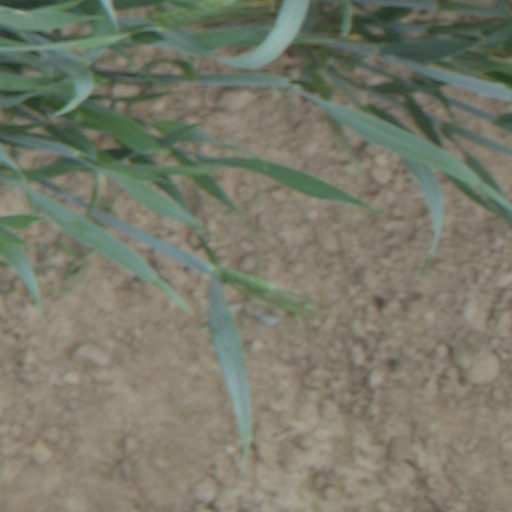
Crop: wheat